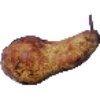
Label: Pear Abate 1